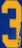
Number: 3